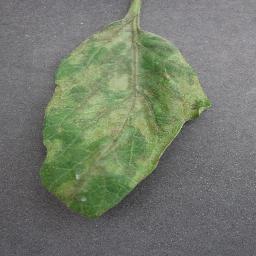
Label: Tomato___Late_blight